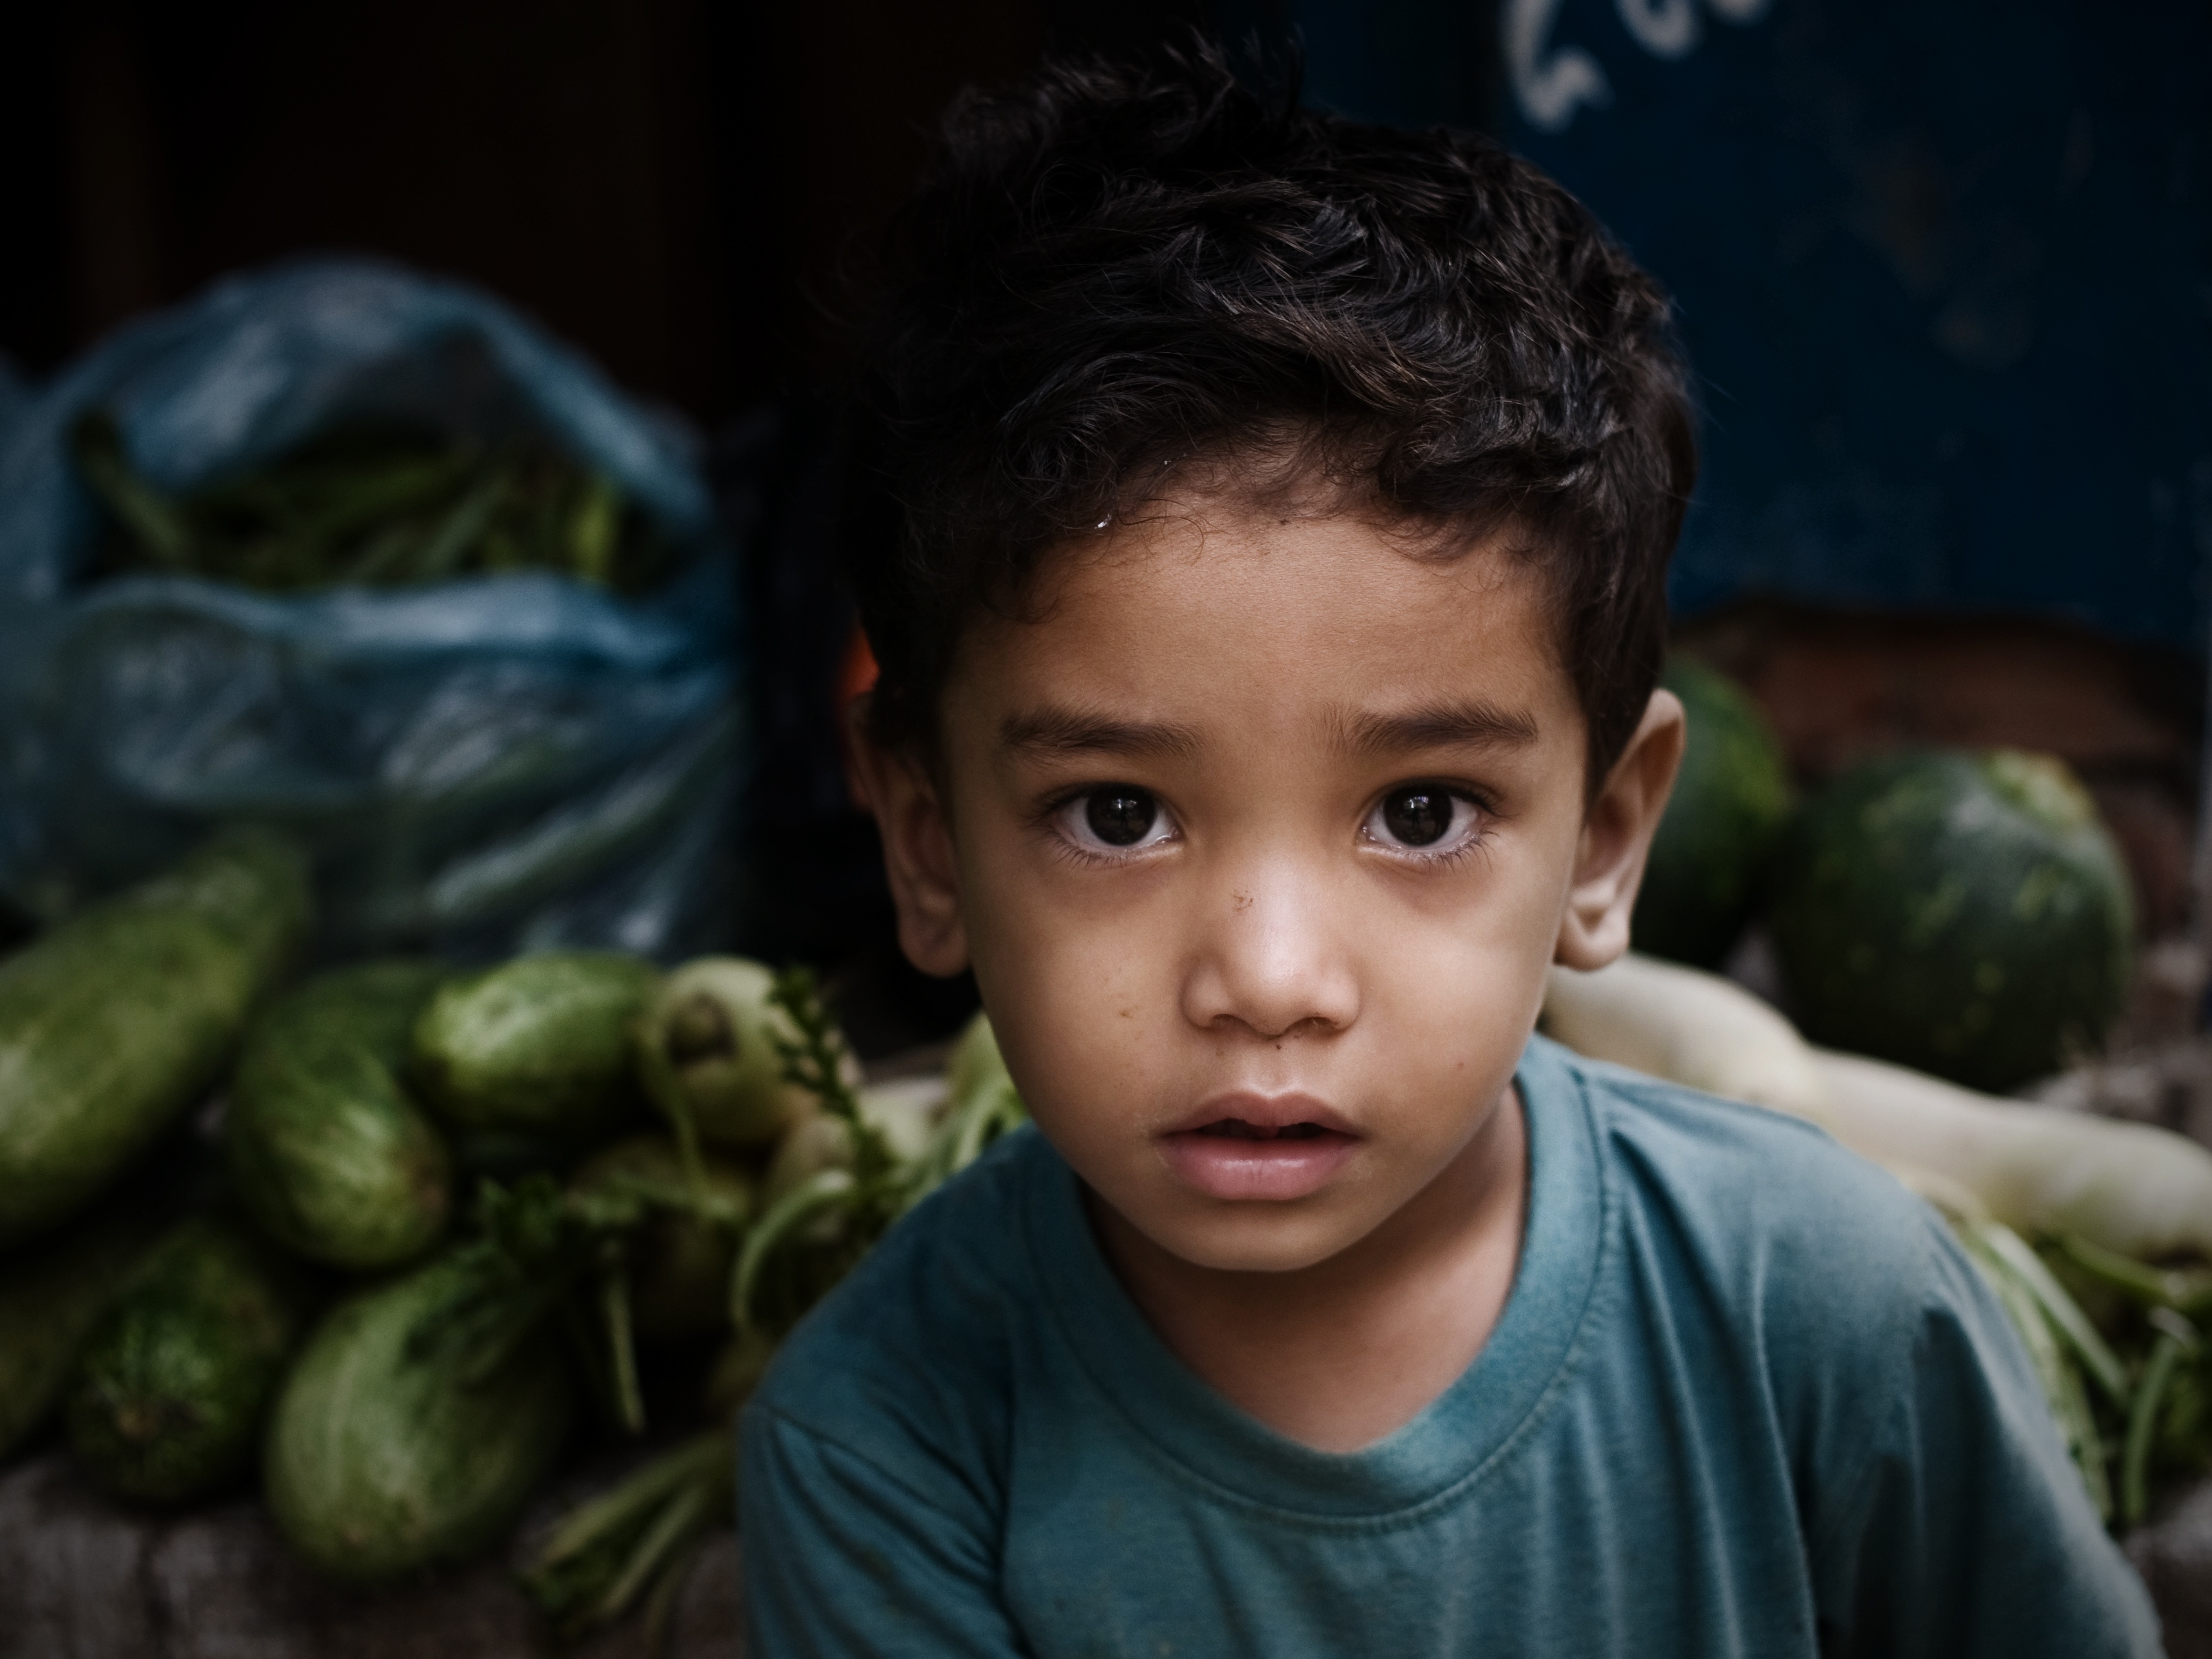
person, people, girl, flower, boy, male, portrait, child, facial expression, smile, nepal, infant, toddler, eye, vegetables, head, skin, organ, emotion, portrait photography